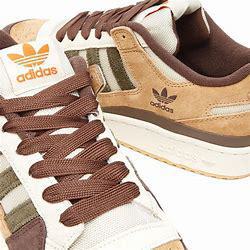
Brand: adidas
Model: originals Adidas Originals Forum 84